Blackguard (manga)

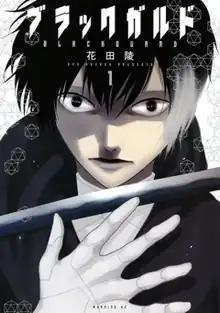
First volume cover

is a Japanese manga series written and illustrated by . It was serialized in Kodansha's "seinen" manga magazine "" from September 2019 to October 2021, with its chapters collected in five volumes.